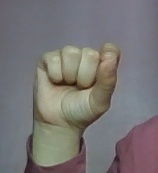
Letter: fa